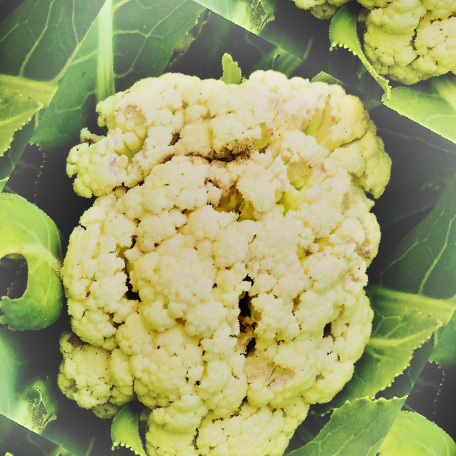
Label: Bacterial spot rot